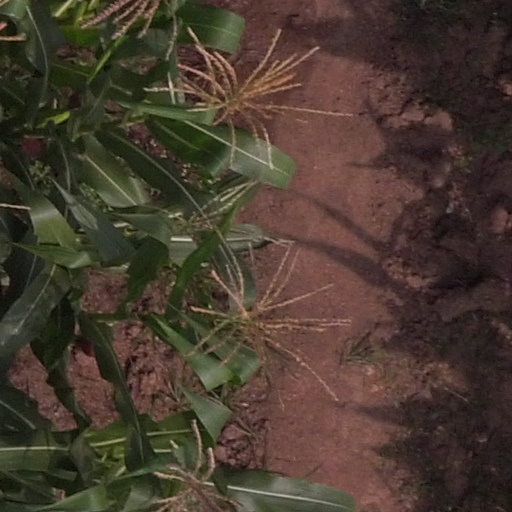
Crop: maize; corn